Pieter Nicolaas van Eyck

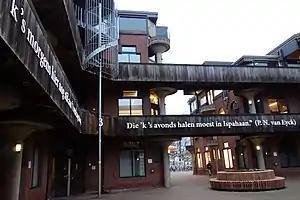
Quotation from "Death and the Gardener" (P.N. van Eyckhof, Leiden)

His most famous poem "Death and the Gardener" (1926) is a theme taken from Jean Cocteau’s novel "Le grand écart". In his turn, Cocteau took the story from Rumi. Another version is in the Babylonian Talmud. The Van Eyck poem was translated in English by David Colmer in 2007. Colmer's translation received the David Reid Poetry Translation Prize and was printed by the Bucheliuspers in Utrecht.